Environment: real
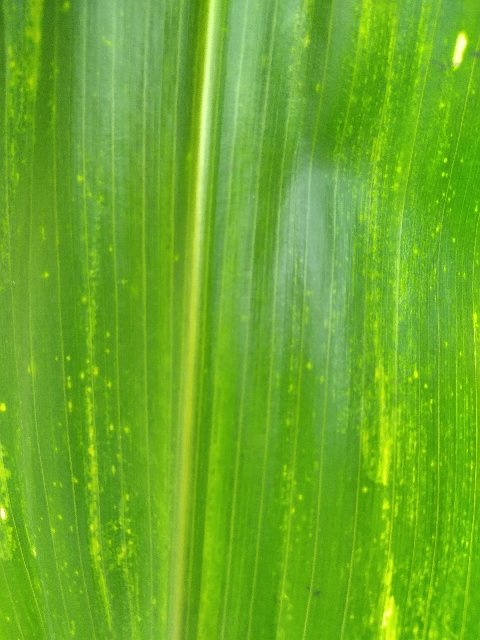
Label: lethal_necrosis